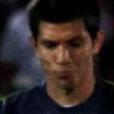
Age: 23